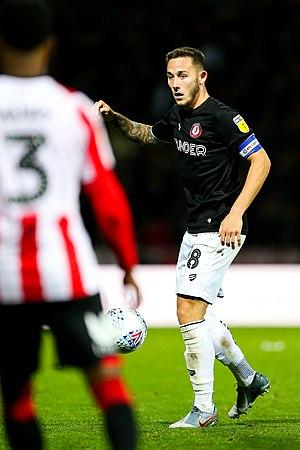
Joshua Brownhill, né le 19 décembre 1995 à Warrington, est un footballeur anglais qui évolue au poste de milieu de terrain au Burnley FC.